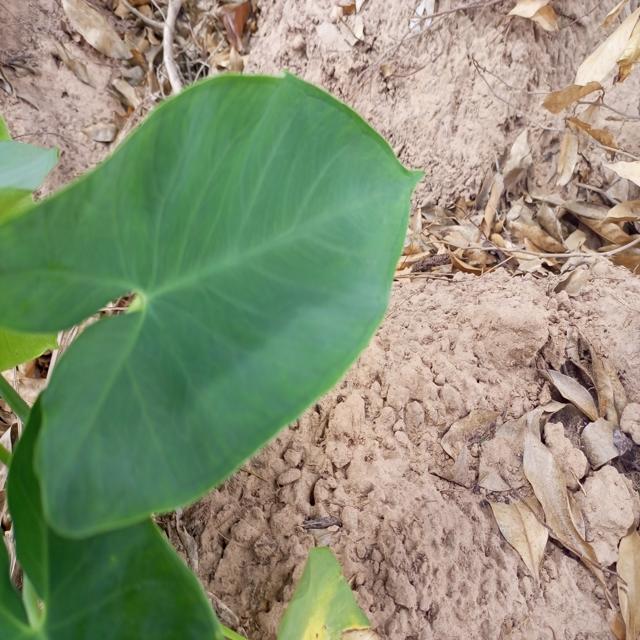
Label: Healthy